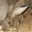
Label: rabbit